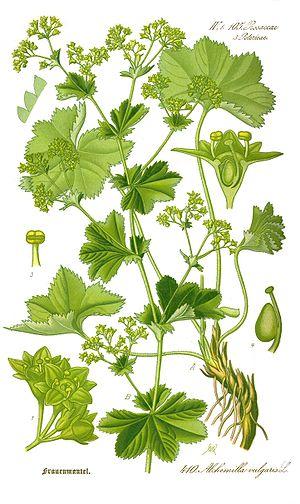
L'Alchémille commune ou Pied-de-lion est une plante herbacée de la famille des Rosacées au feuillage caduc. Cette plante couvre-sol est facile à entretenir, car elle se ressème spontanément et tolère des emplacements très variés.